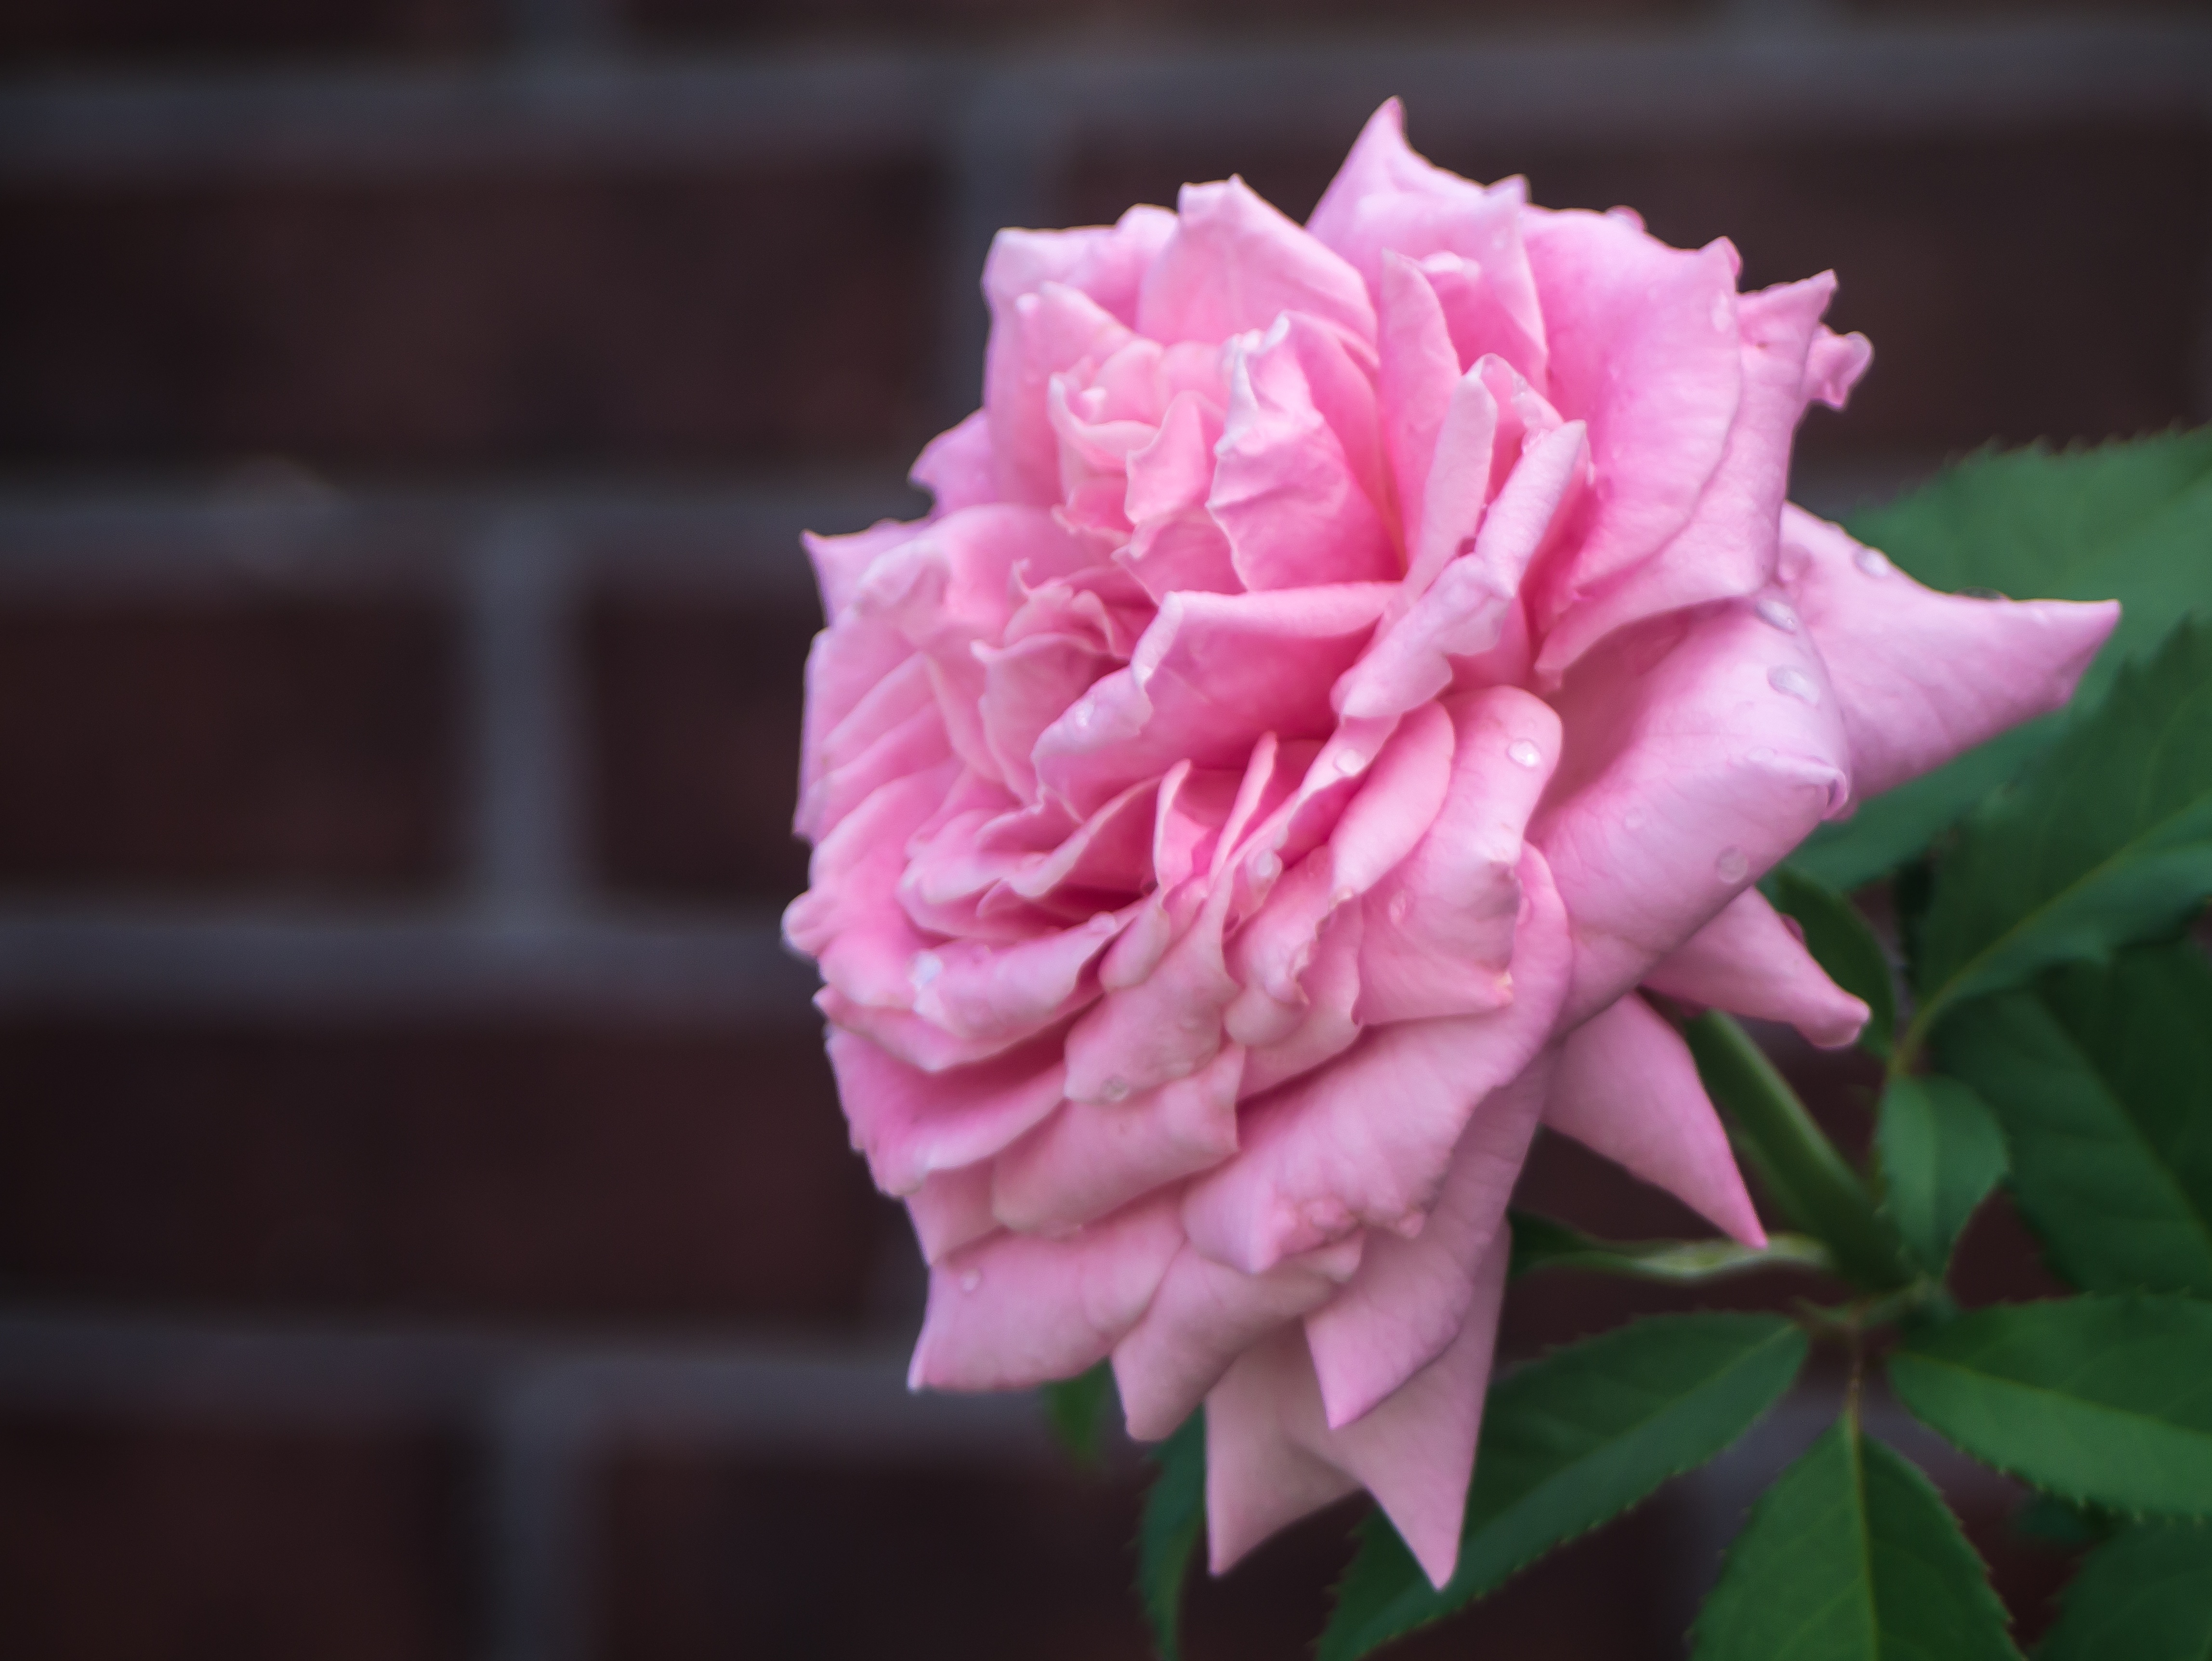
plant, flower, petal, rose, pink, flora, peony, macro photography, flowering plant, garden roses, rose family, land plant